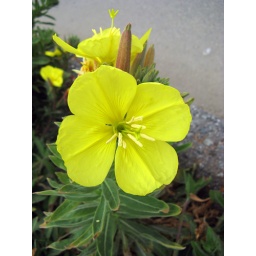
There are a lot of these lovely yellow flowers at the beach in Pacifica.